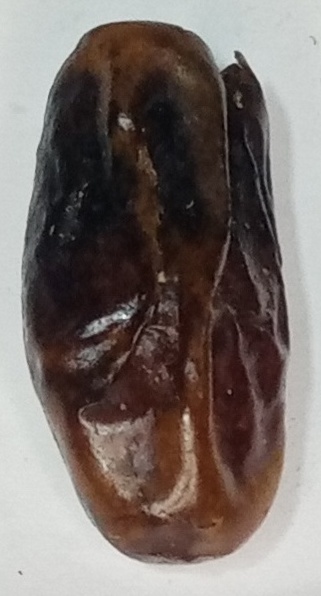
Variety: gajar
Size: medium
Grade: grade-1